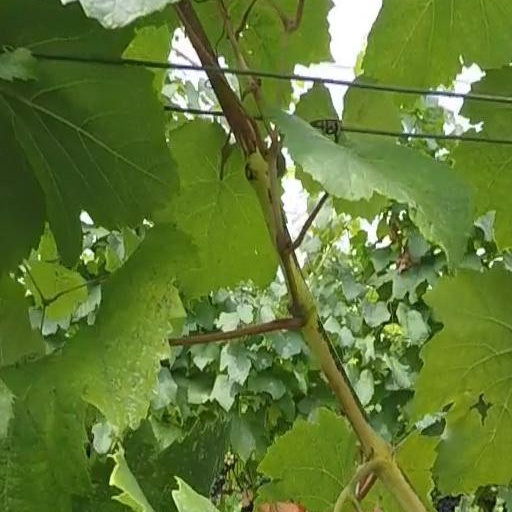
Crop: grape